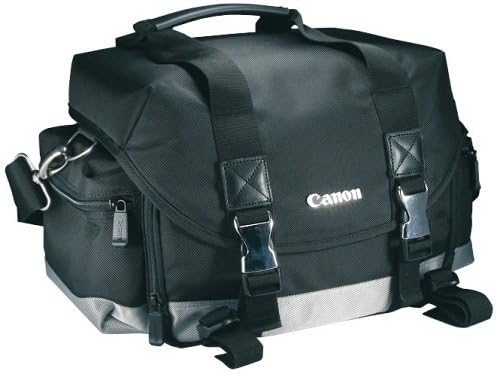
Canon 200DG Digital Camera Gadget Bag -Black
Category: Camera & Photo
Top Loading - Nylon - Camera Case
Features: Designed to hold SLR digital cameras | Hold up to two SLR camera bodies, three lenses, and accessories | Padded, easy-access side pockets for extra memory cards | Durable, water-repellent nylon exterior and weather-flap lid | Inside dimensions measure 10.5 x 7.5 x 7 inches (WxHxD)